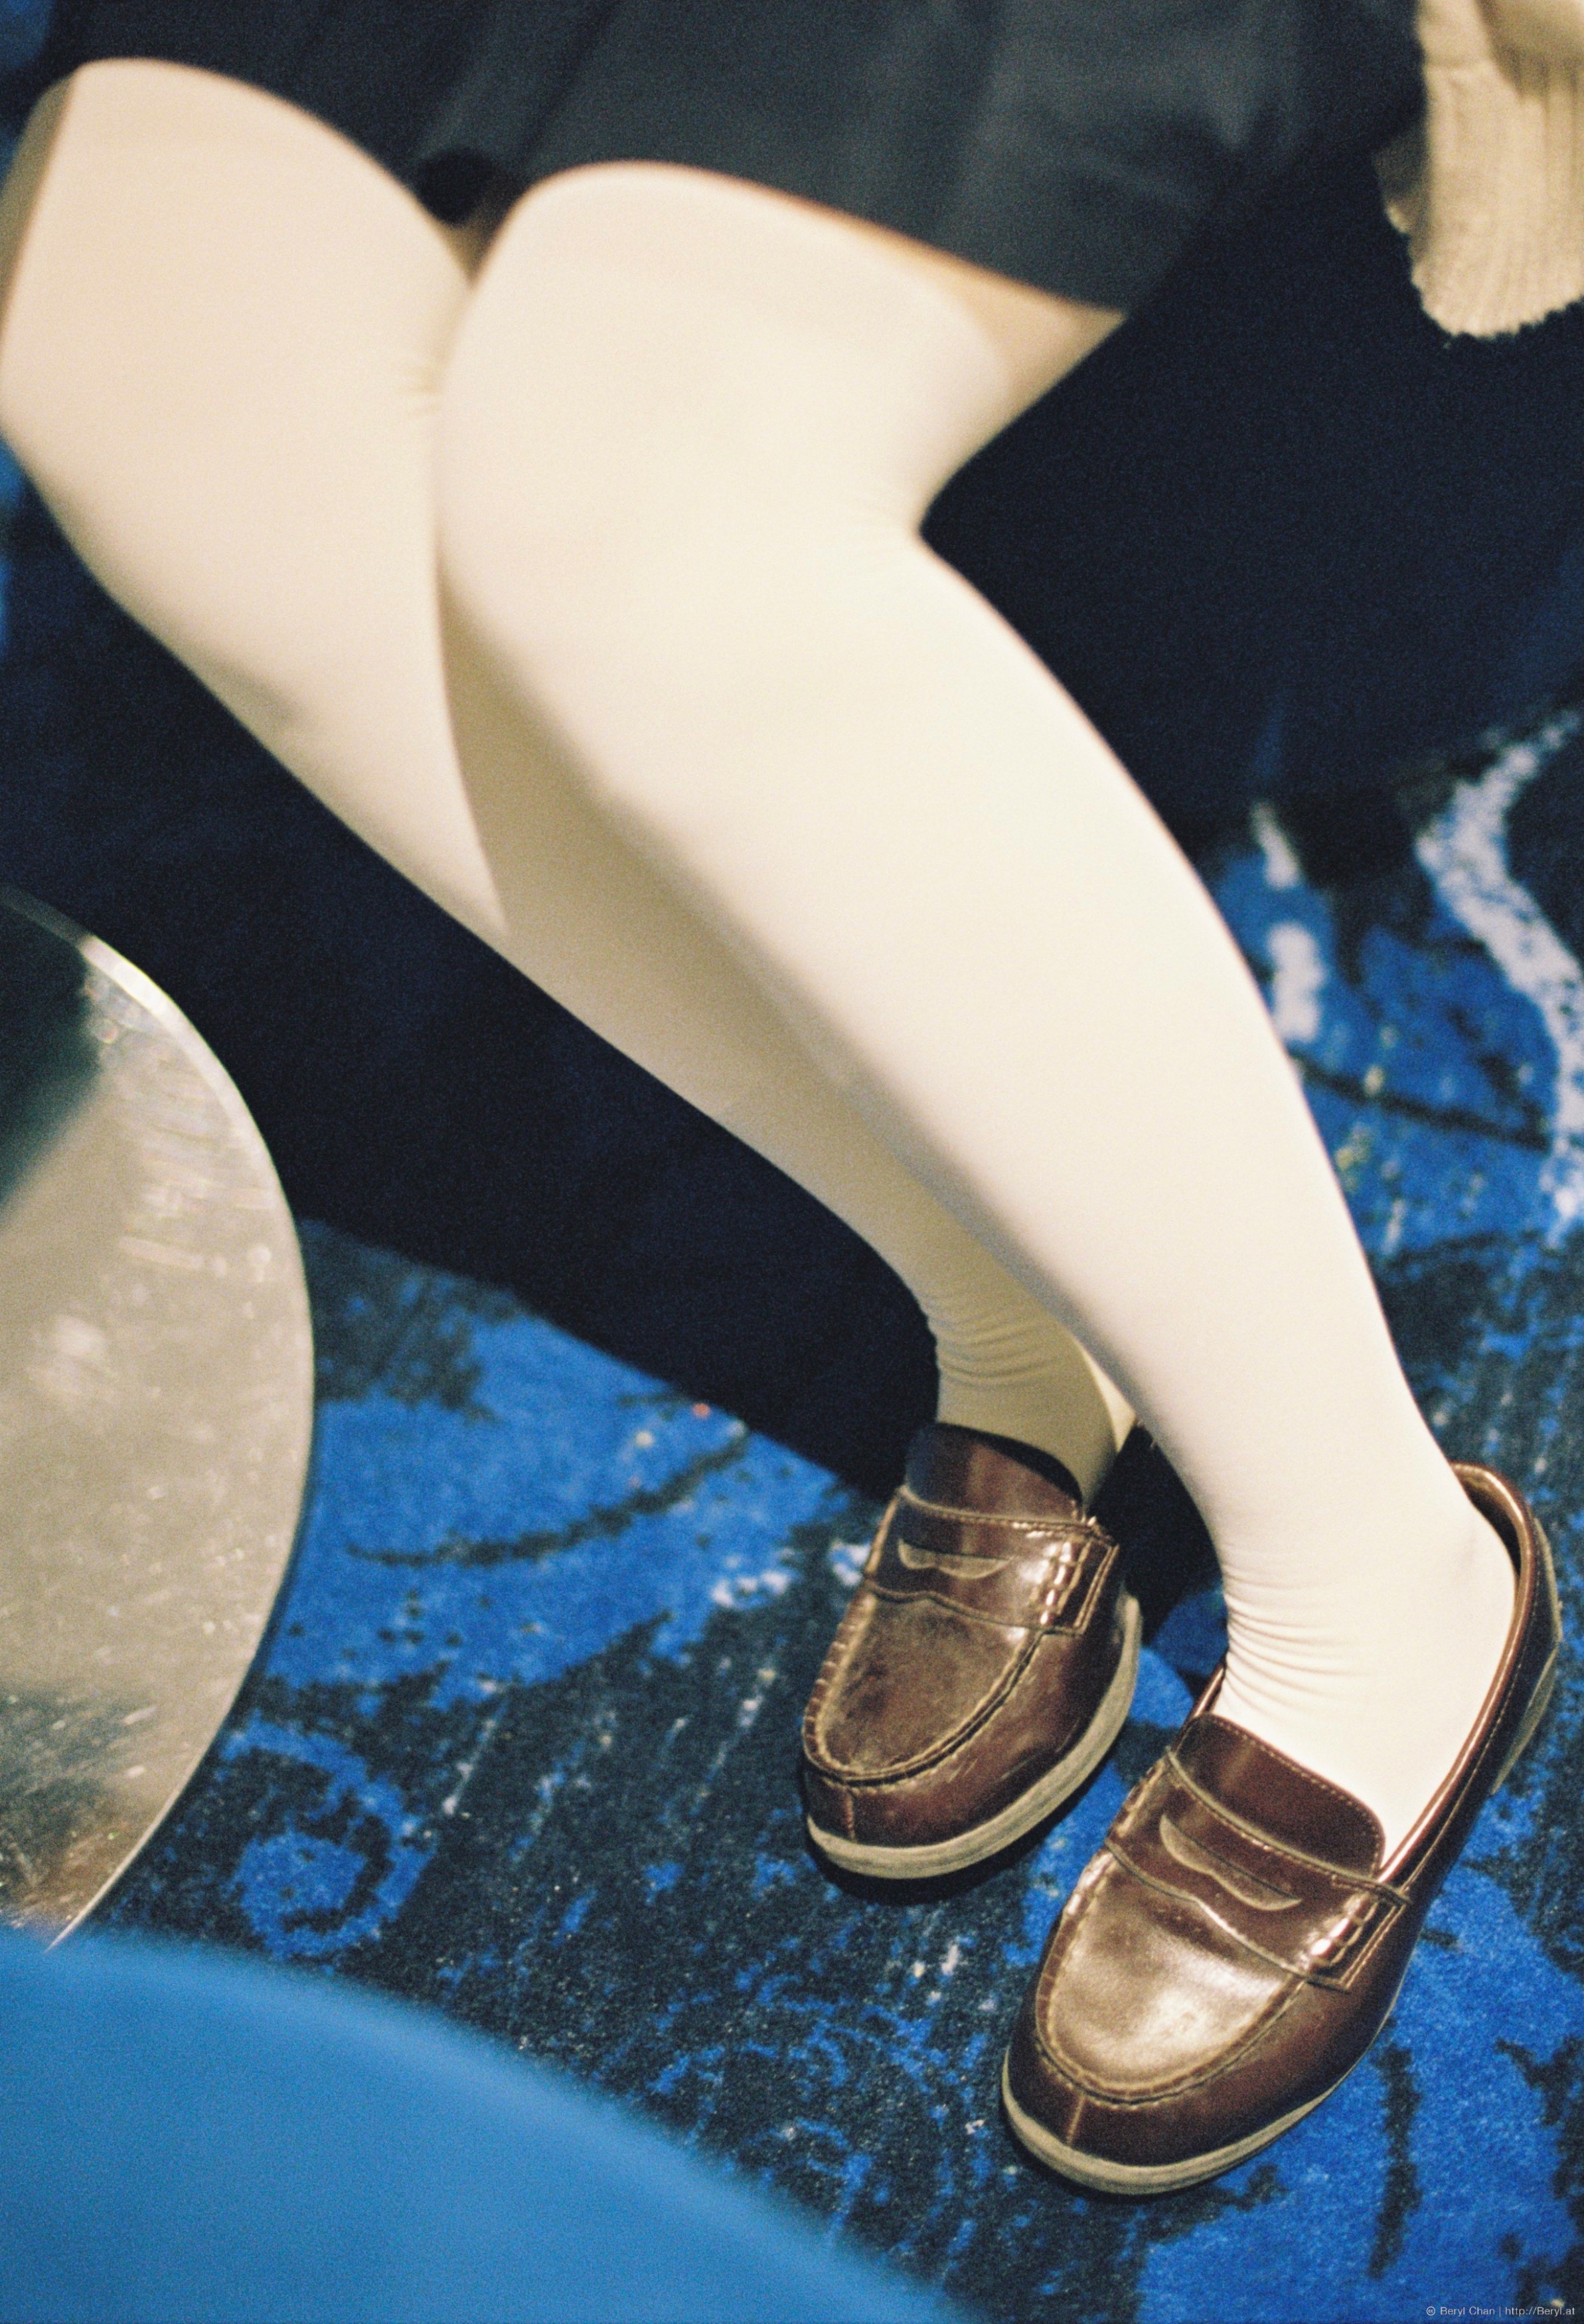
shoe, girl, white, vintage, cute, film, analog, fujifilm, leg, portrait, blue, nikon, arm, human body, 50mm, legs, footwear, faceless, school, overkneesocks, tights, kneehighsocks, kneesocks, pantyhose, teenage, longsocks, 135, fujifilmxtra800, schoolgirl, nikonf3, outfit, high heeled footwear